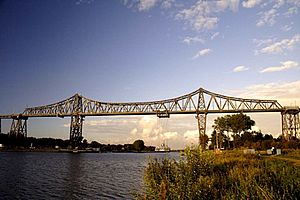
Kielerkanalen
Rendsborg Højbro.
Kielerkanalen er en 98 km lang kanal i det nordlige Tyskland, som forbinder Nordsøen ved Brunsbüttel med Østersøen ved Kiel-Holtenau. Den adskiller geografisk det meste af Jylland fra resten af det kontinentale Europa. Gennemsnitligt spares der 280 sømil ved at bruge Kielerkanalen i stedet for at gå nord om Jylland. Ikke alene sparer det tid, risikoen for at blive ramt af storme mindskes også. Kanalen er én af verdens mest benyttede kunstige kanaler.